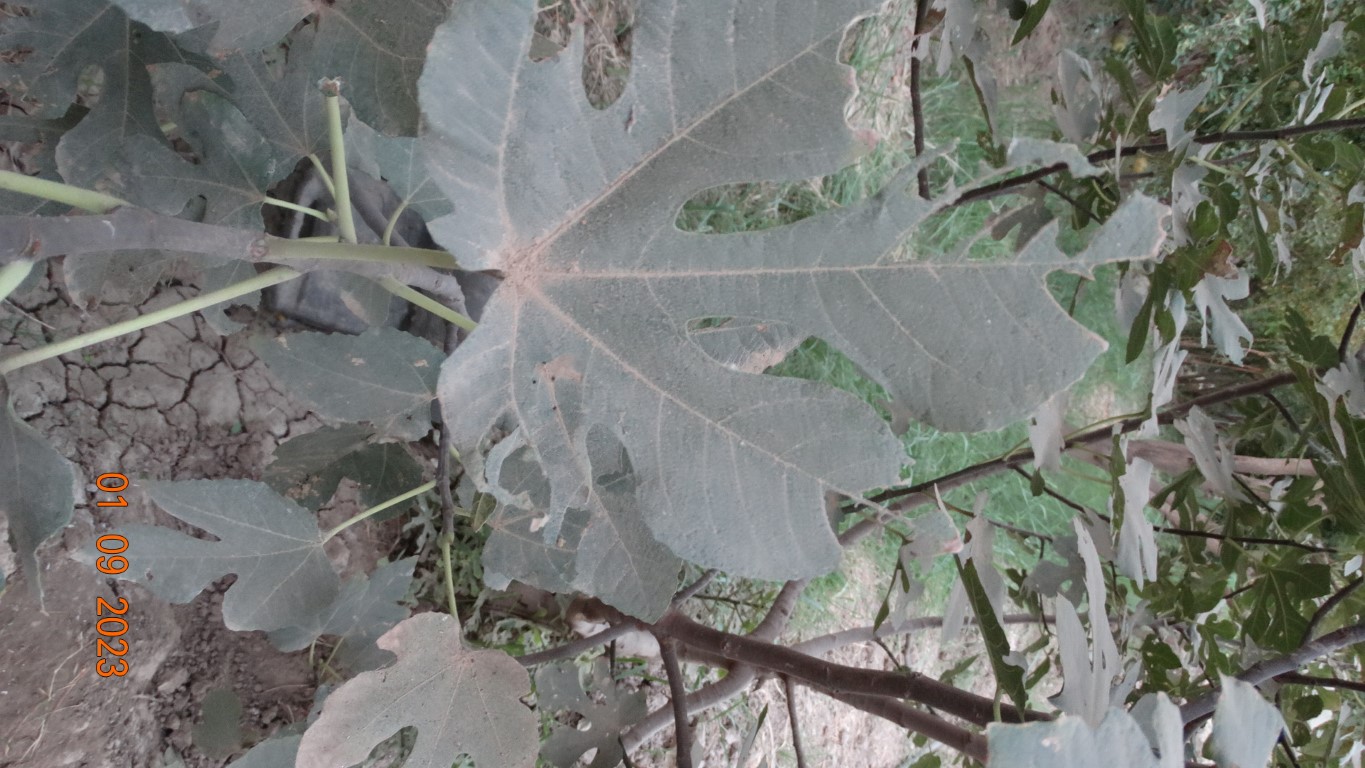
Label: infected